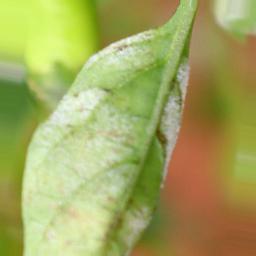
Label: powdery mildew